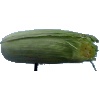
Label: Corn Husk 1